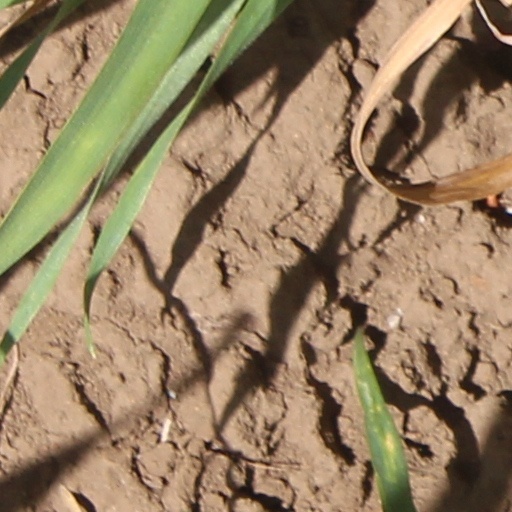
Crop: wheat